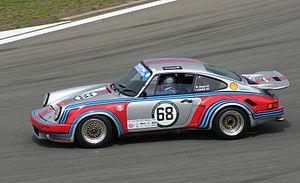
Porsche 911 Carrera RSR, fabriquée en 1974, durant le grand prix Oldtimer de 2011 sur le circuit de Nürburgringen en Allemagne. Polski: Porsche 911 Carrera RSR z